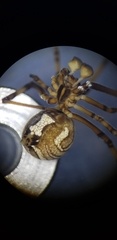
Species: Lactrodectus_hesperus